Lapu-Lapu City

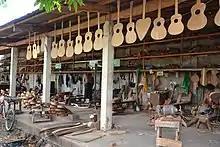
The city is known for its guitar making industry, known as "Opon Guitars"

The municipality of Opon was founded by the Augustinian missionaries in 1730. It was ceded to the Jesuits in 1737, and later restored to the Augustinians. When the Philippine Revolution spread to the Visayas in 1898, the people organized themselves into local revolutionary units.